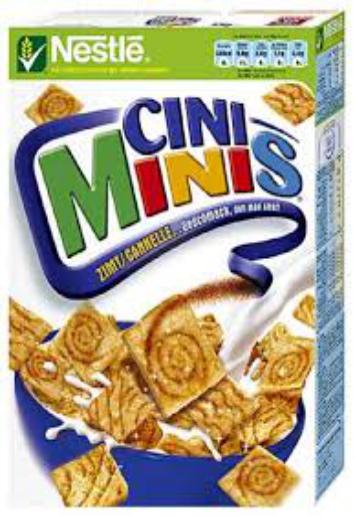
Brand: Cini Minis
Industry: Food